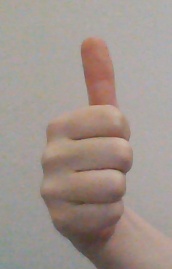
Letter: aleff